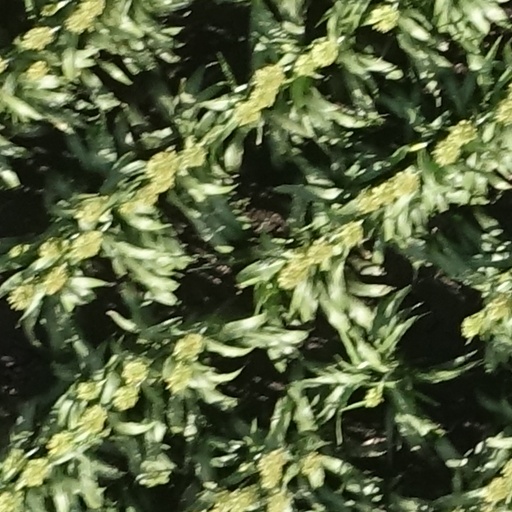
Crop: sorghum